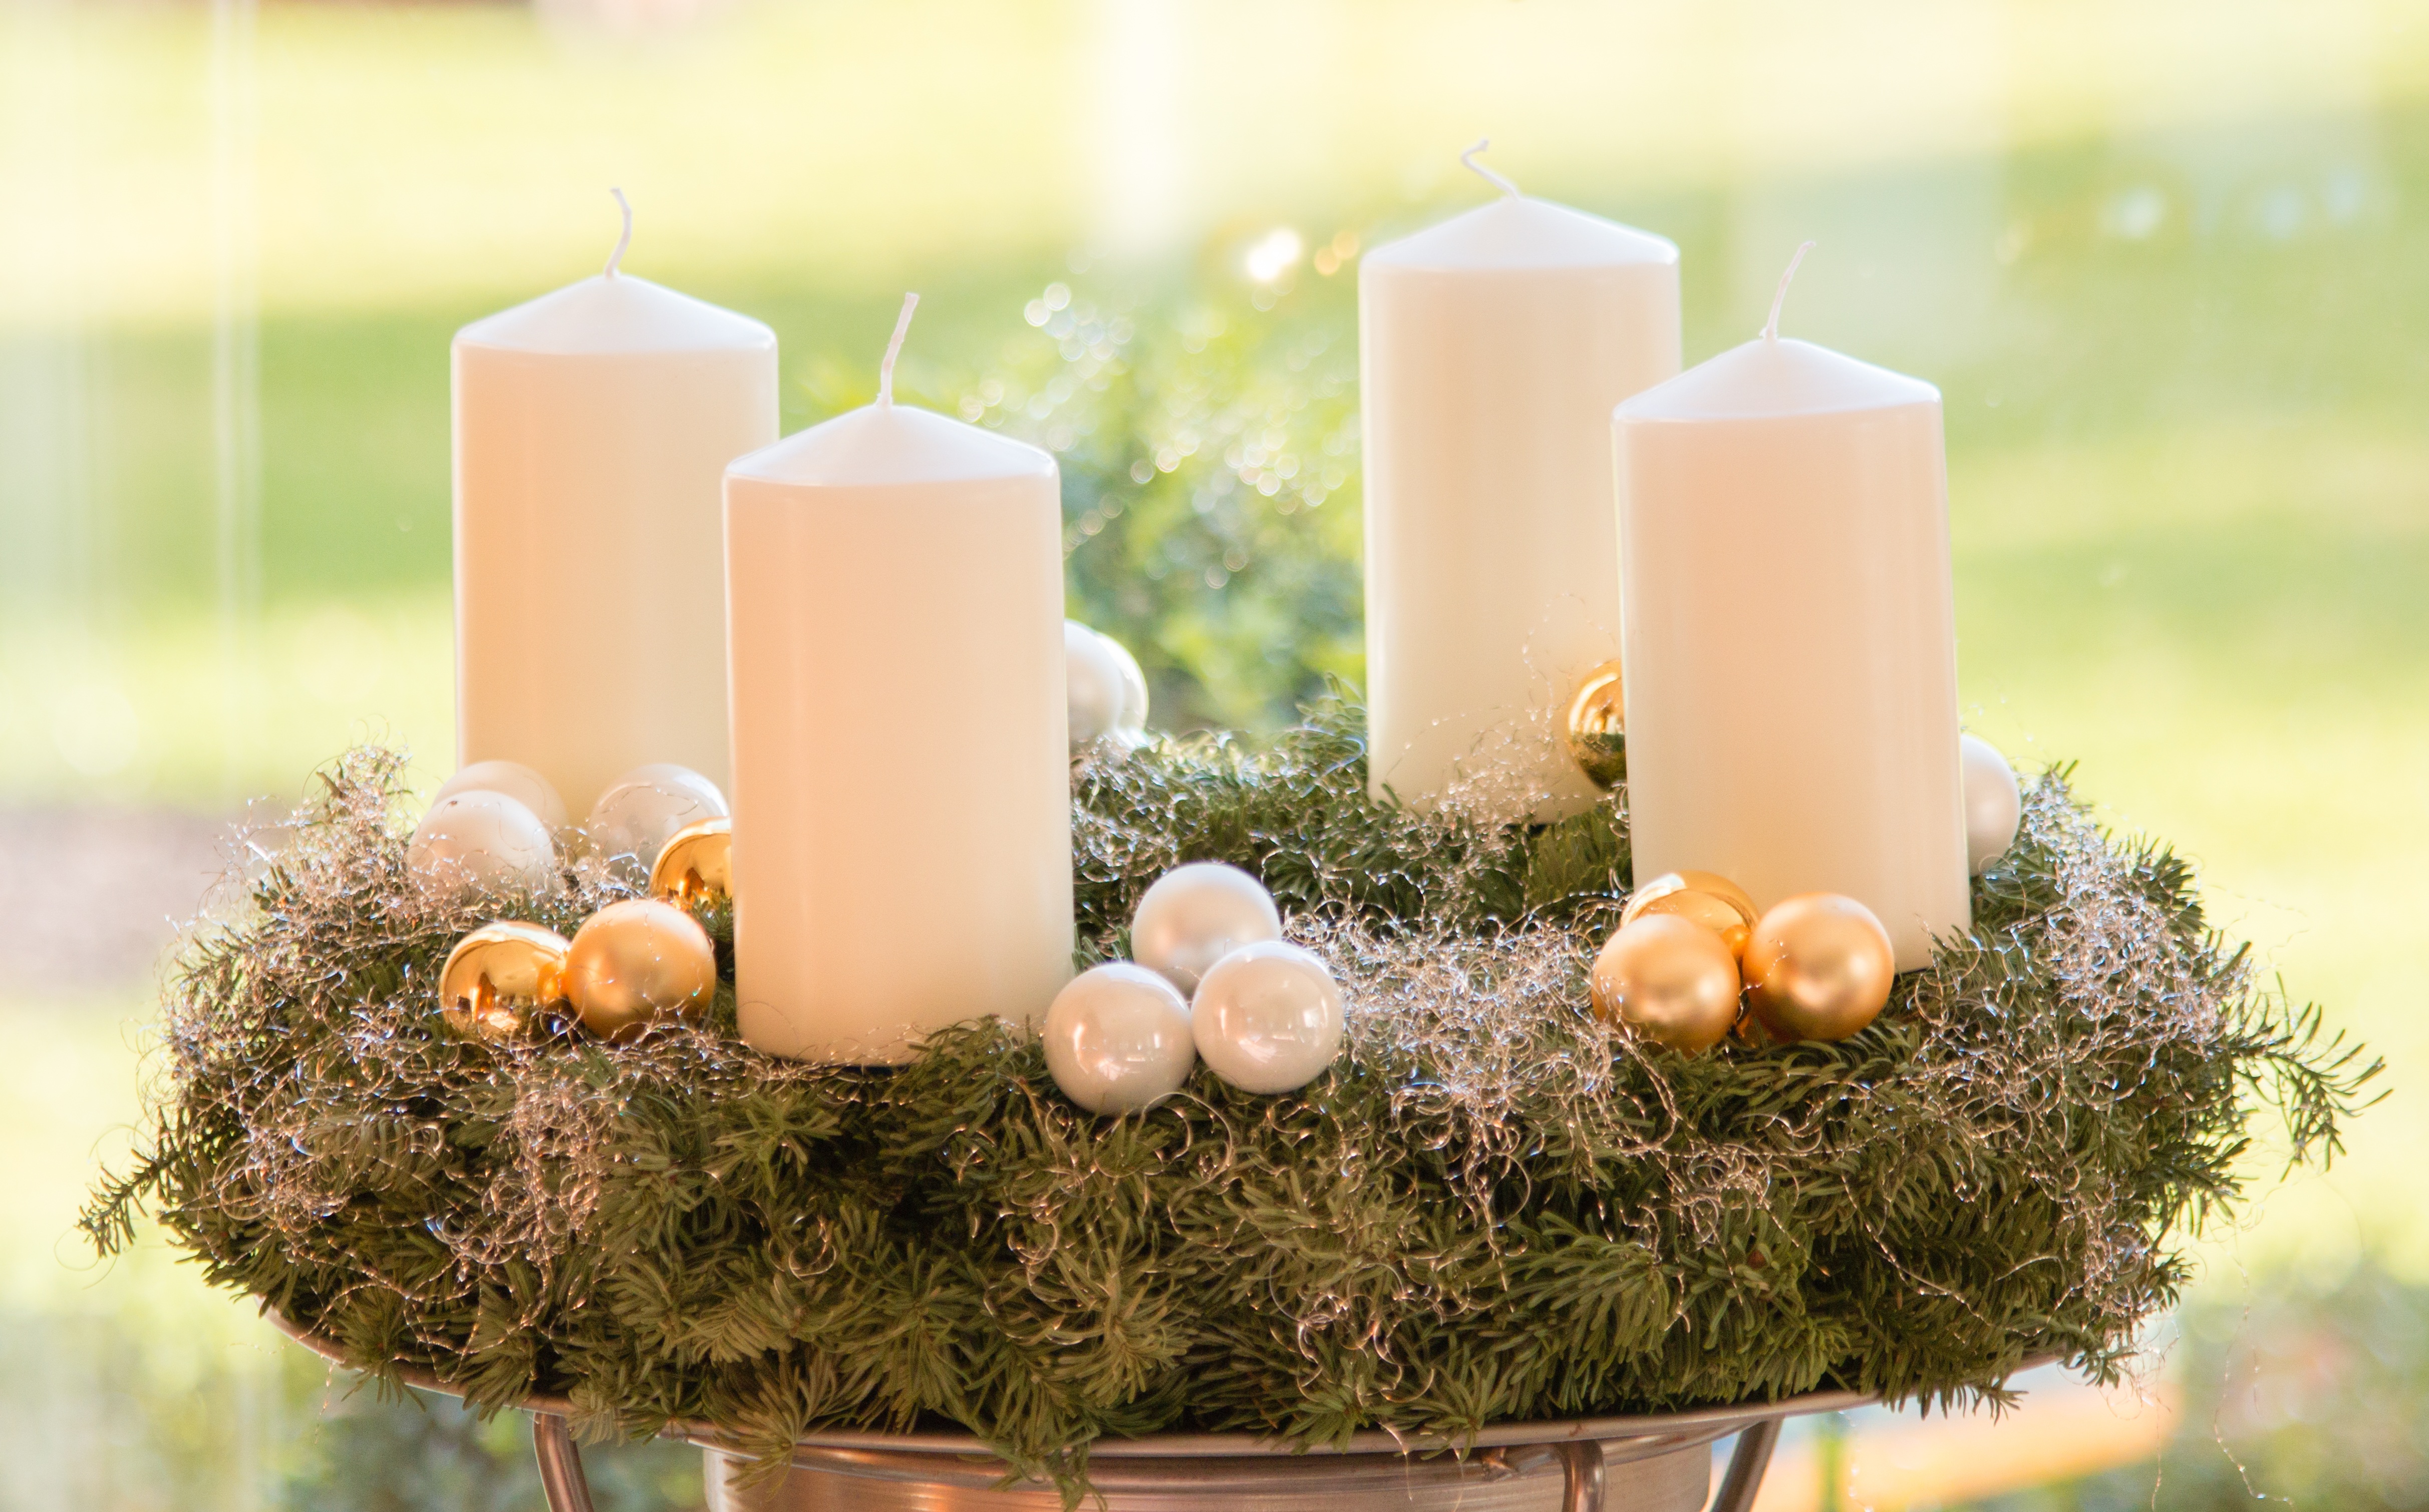
light, flower, decoration, candle, christmas, lighting, decor, advent, christmas decoration, christmas market, advent wreath, centrepiece